Platonia

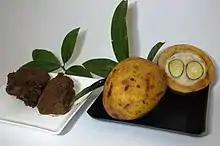
Bacuri butter

The grease of the bacuri oil has a high absorption rate, due to its high level of tripalmitin (50% to 55%), which penetrates the skin quickly. The high amount of fatty palmitoleic acid (5%), compared to other oils (less than or equal to 0.5 to 1.5%), makes the bacuri oil useful as an emollient and moisturizing agent.